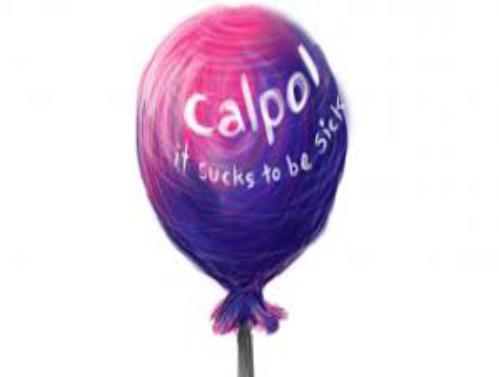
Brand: Calpol
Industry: Medical